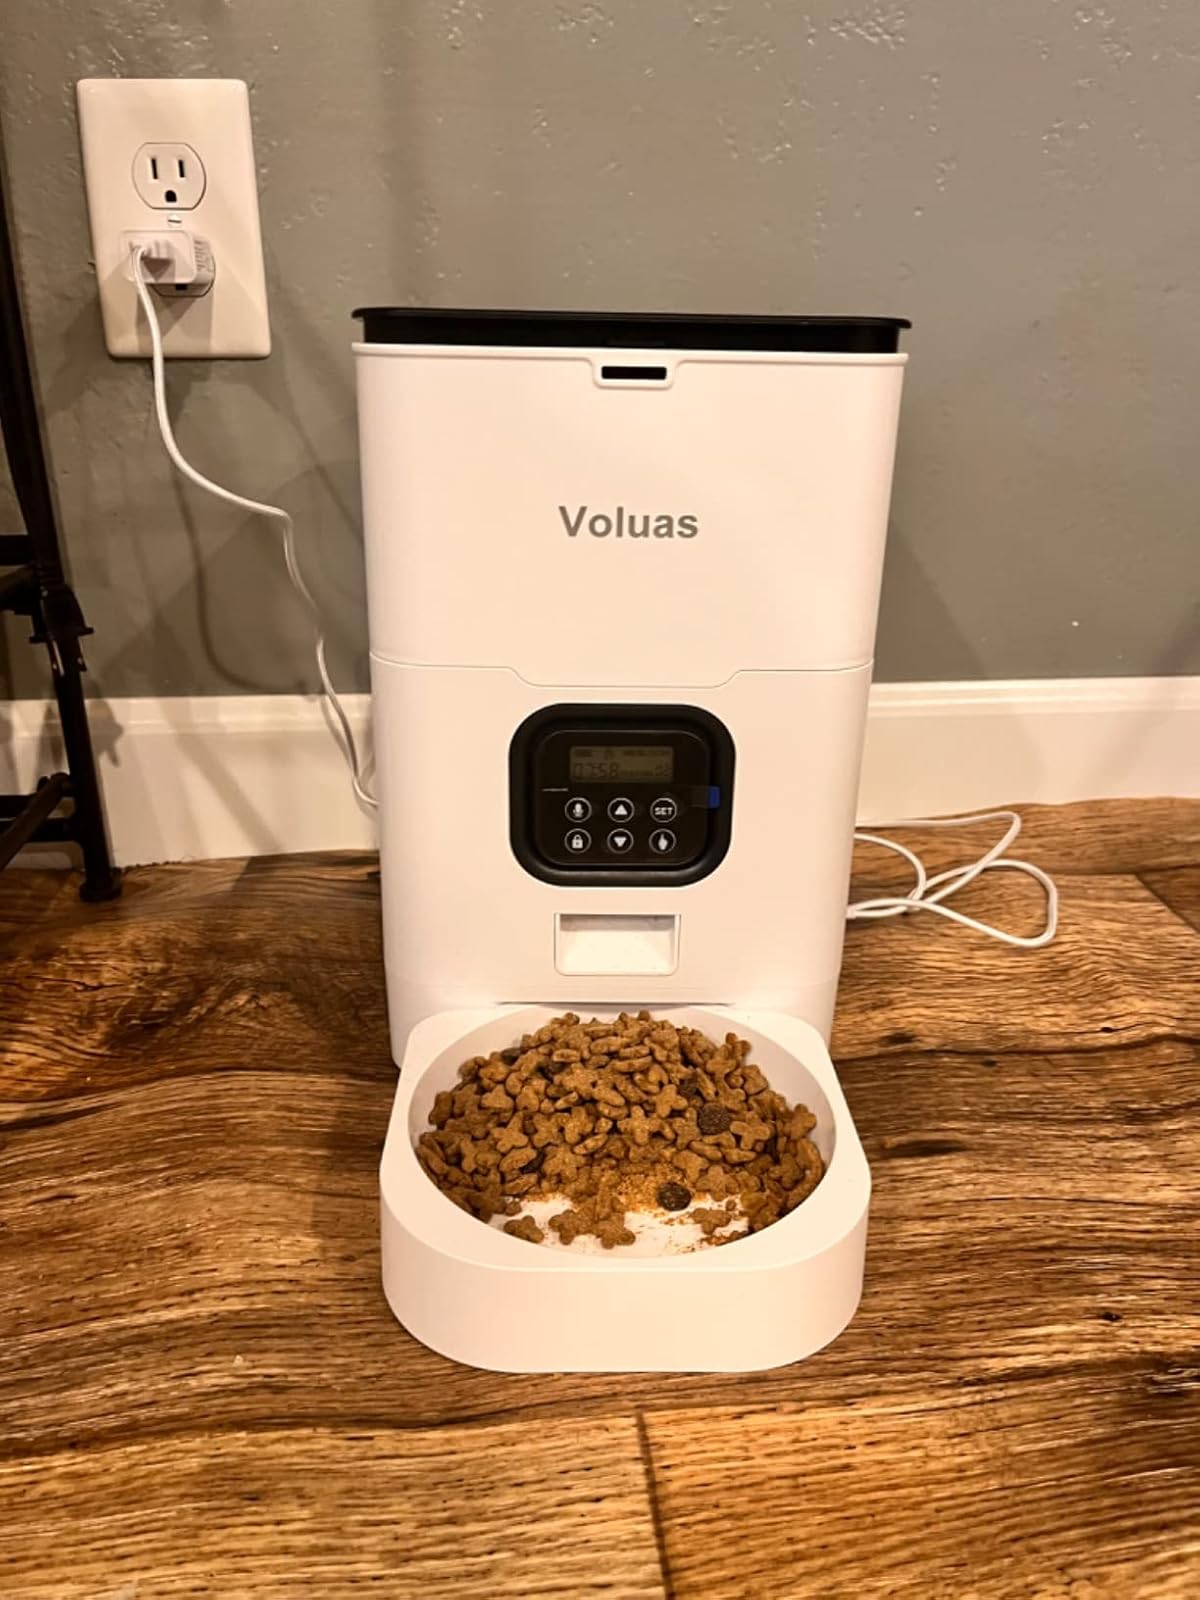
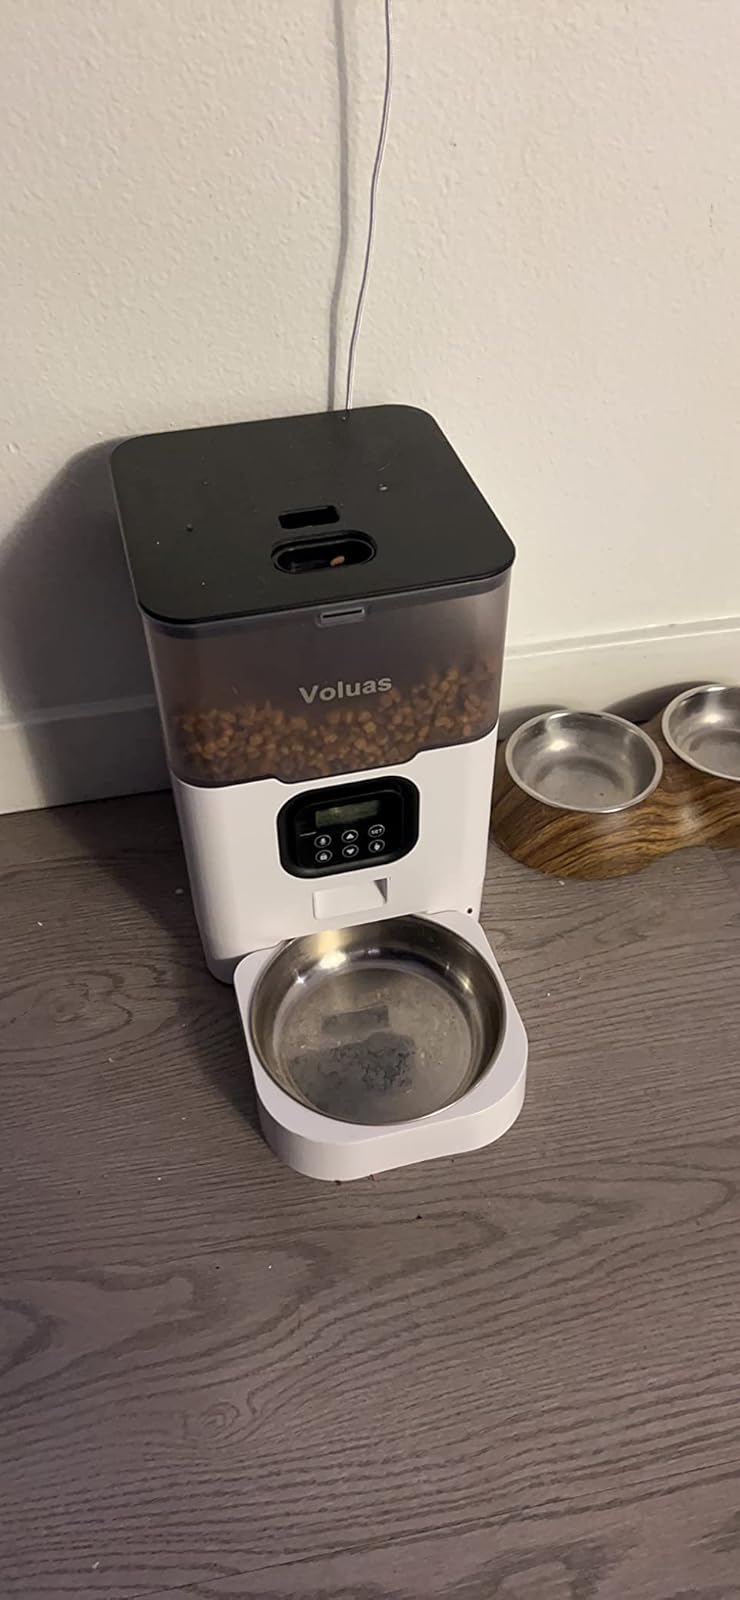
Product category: items_feeder
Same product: no